Charles Oberthür (composer)

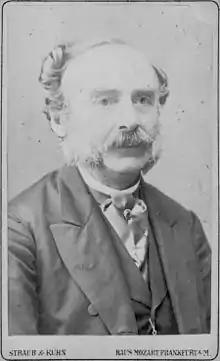
Charles Oberthür (1819–1895), German-born harp player and composer

Charles Oberthür (born as Carl Oberthür) (4 March 1819 – 8 November 1895) was a German harpist and composer active in Germany, Switzerland and England.